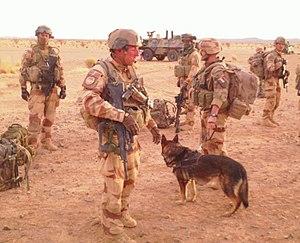
Equipe cynophile intégrée dans un groupe de combat au Mali
Le 132ᵉ régiment d'infanterie est un régiment d'infanterie de l'Armée de terre française créé sous la Révolution à partir de la 132ᵉ demi-brigade de première formation.